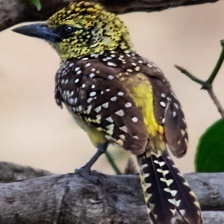
Species: D-ARNAUDS BARBET
Scientific name: TRACHYPHONUS DARNAUDII